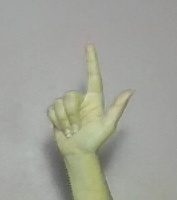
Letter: laam